Laval, Mayenne

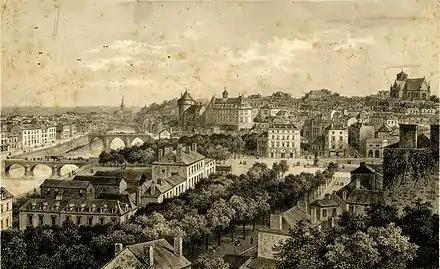
Laval as seen from the railway viaduct in the 19th century, with the "place du 11-Novembre" (then "place de l'hôtel-de-ville"), the Mayenne river, the bridges, the castle and the cathedral.

Guy XVII built a Renaissance gallery in extension to the castle around 1542. The gallery was later slightly redecorated in 1747. Guy XVII was a member of the Court of Francis I, one of the greatest kings of the French Renaissance. The House of Laval played a certain role in the development of the Renaissance arts in the region. Jean of Laval-Châteaubriant built for instance a large palace at the château de Châteaubriant, located in Brittany. On his side, Guy XIX became a Huguenot.